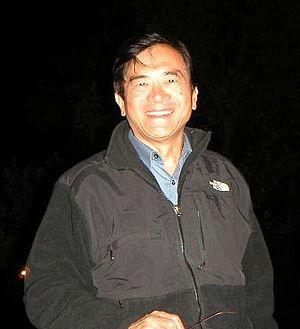
Anthony Zee, né le 7 juin 1945, est un physicien sino-américain, écrivain, et actuellement professeur à l'Institut Kavli de physique théorique et au département de physique de l'Université de Californie à Santa Barbara.